David Farragut

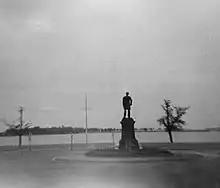
Statue of Admiral David Farragut overlooking Pleasure Bay in South Boston, Massachusetts

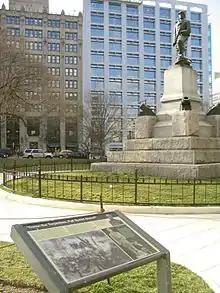
"Admiral David G. Farragut (Ream statue)", crafted in 1881 from the propeller of his flagship, stands in Farragut Square in downtown Washington, D.C. The National Park Service interpretive plaque in the foreground prominently quotes his famous order.

Campbell's Station, Tennessee was only a few miles from Admiral Farragut's birthplace, and it was renamed Farragut, Tennessee in his honor. Farragut Square in Washington, D.C. is named in his honor. A statue of him named "Admiral David G. Farragut" is in the center of Farragut Square. Washington Metro stations Farragut West and Farragut North also share his name. There is a statue of Admiral Farragut at the South Boston Marine Park adjacent to Castle Island. There is also an outdoor sculpture of him in Madison Square Park in Manhattan, where the Farragut section of the Borough of Brooklyn is named for him. A street in The Bronx, New York is also named for him.